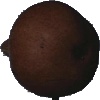
Label: pear_kaiser